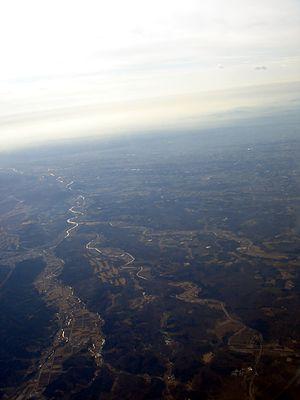
Le fleuve Naka est un cours d'eau de l’est de l’île de Honshū, au Japon. Il arrose les préfectures de Tochigi et d'Ibaraki et se jette dans l'océan Pacifique.